Sefrou Cherry Festival

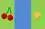
Flag of Sefrou Province containing cherries and honey, for which the region is known

The Cherry Festival of Sefrou, also known as the Cherry Feast or Moussem Hab Al-Moulouk ("festival of the fruit of kings"), is an event held every year in Sefrou, Morocco, about twenty kilometers from Fez. It takes place over three days in June.